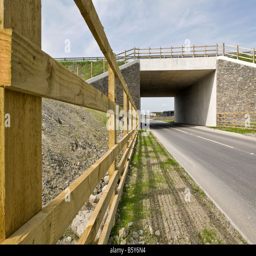
bridge over the dual carriageway